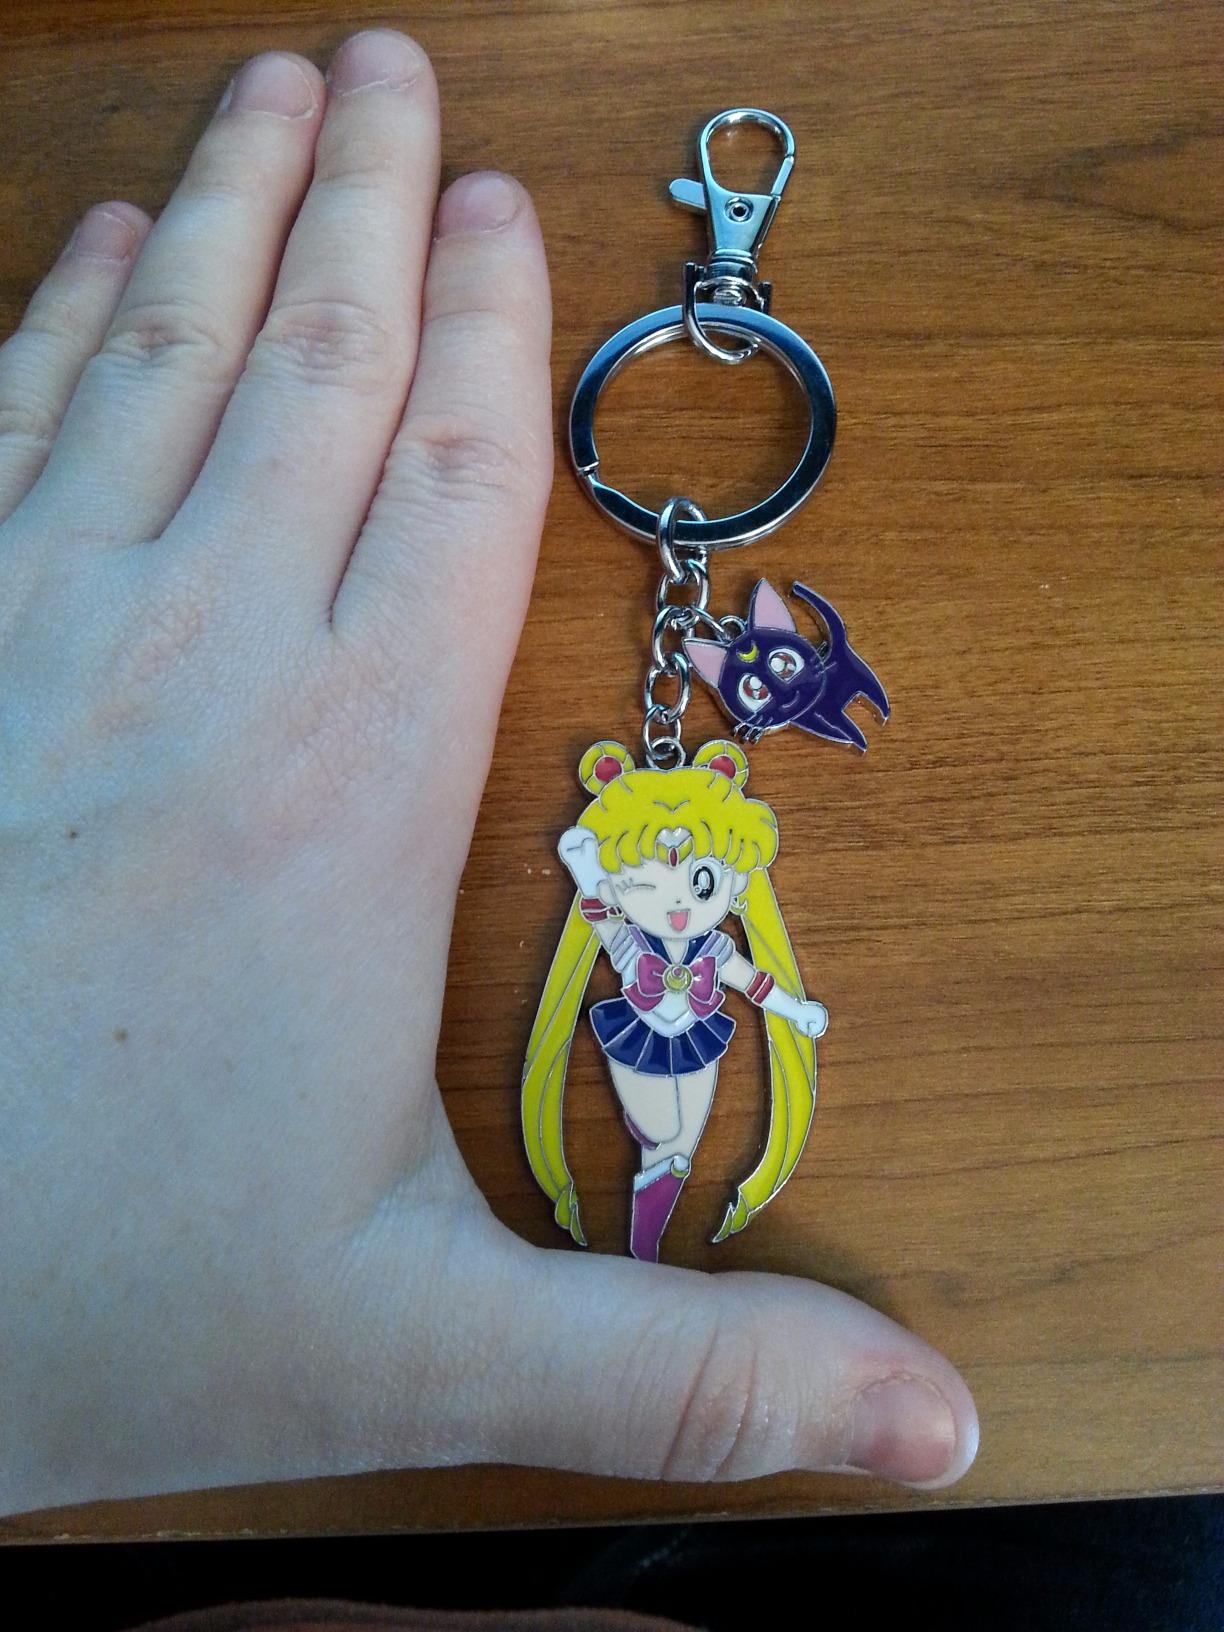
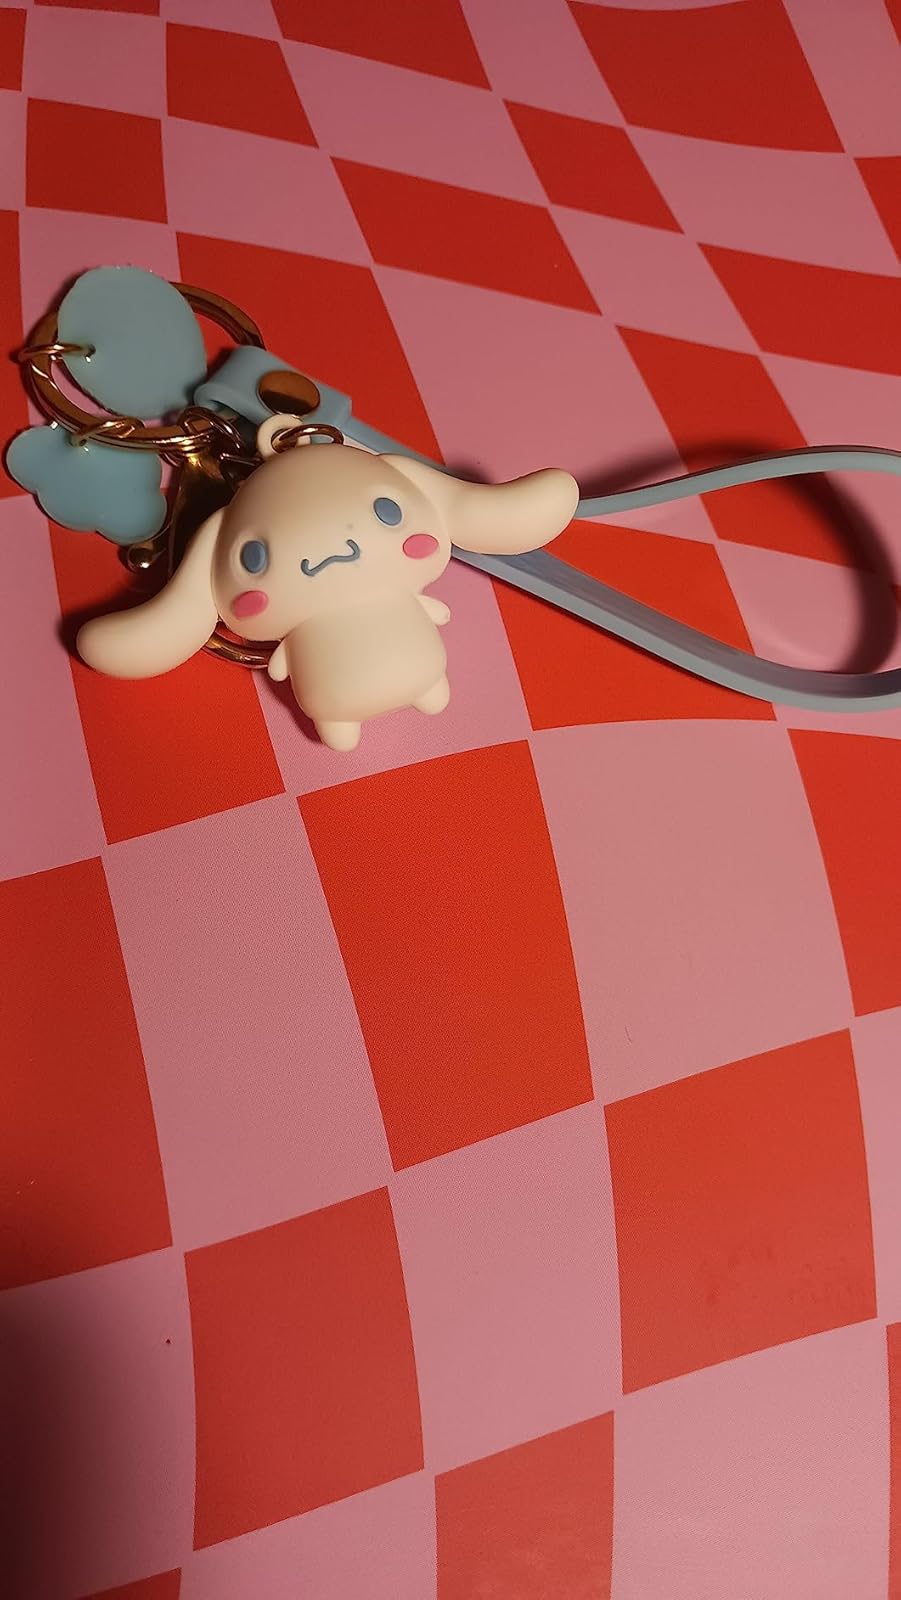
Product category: accessories_keychain
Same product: no